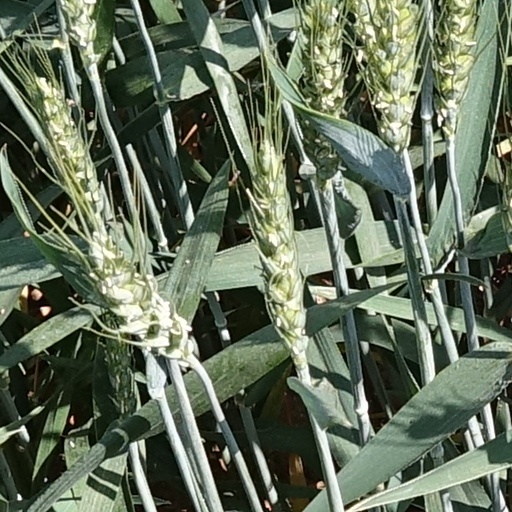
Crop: wheat